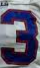
Number: 3